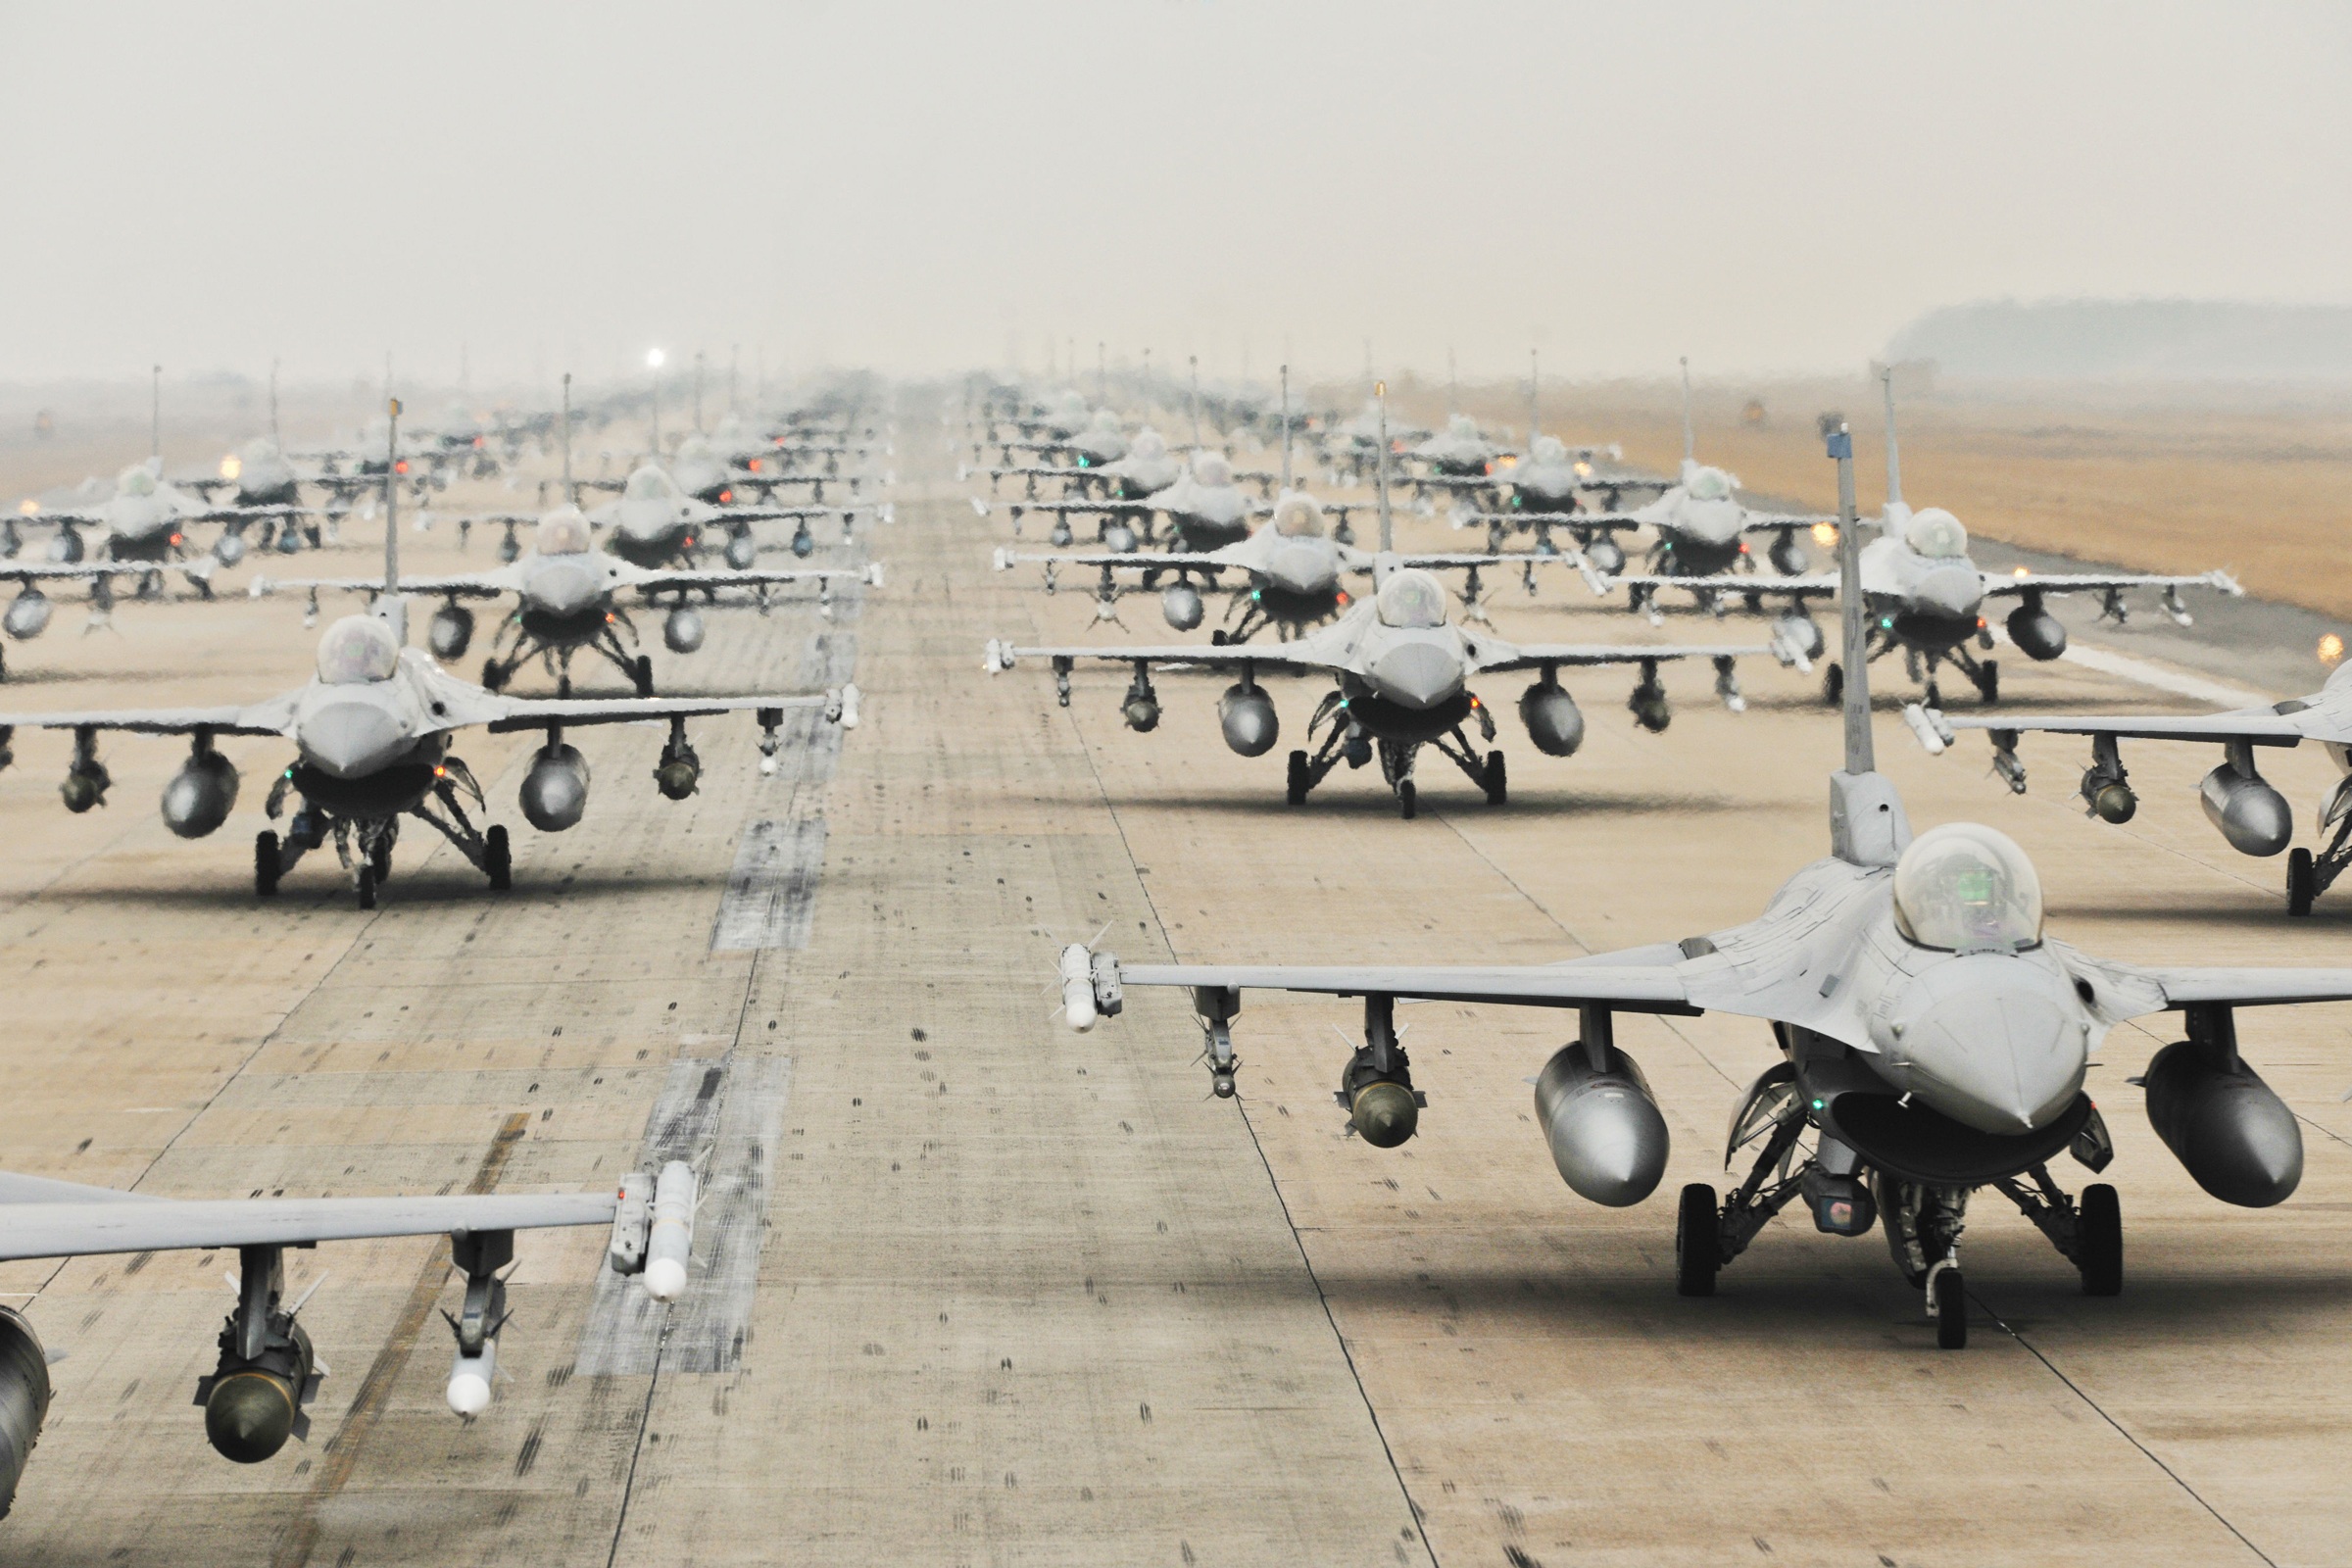
airplane, plane, aircraft, military, vehicle, aviation, usa, training, exercise, runway, air force, jet aircraft, f 16, fighter aircraft, military aircraft, military jets, atmosphere of earth